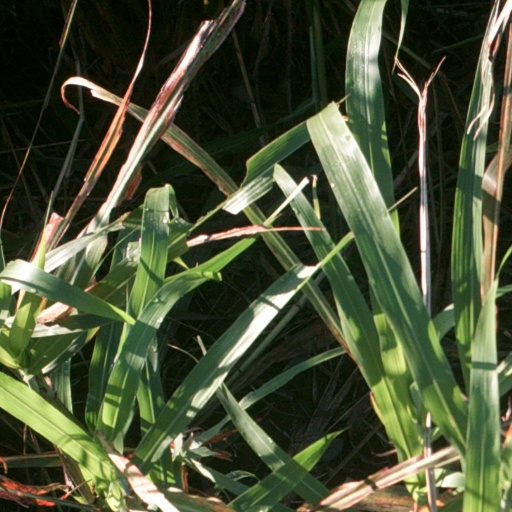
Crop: sorghum